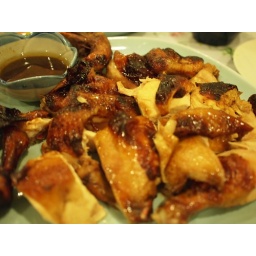
happy chinese lunar new year and a roast chicken in a bundt cake tin